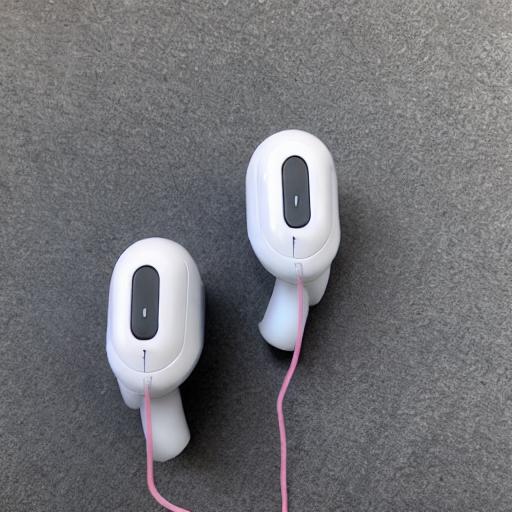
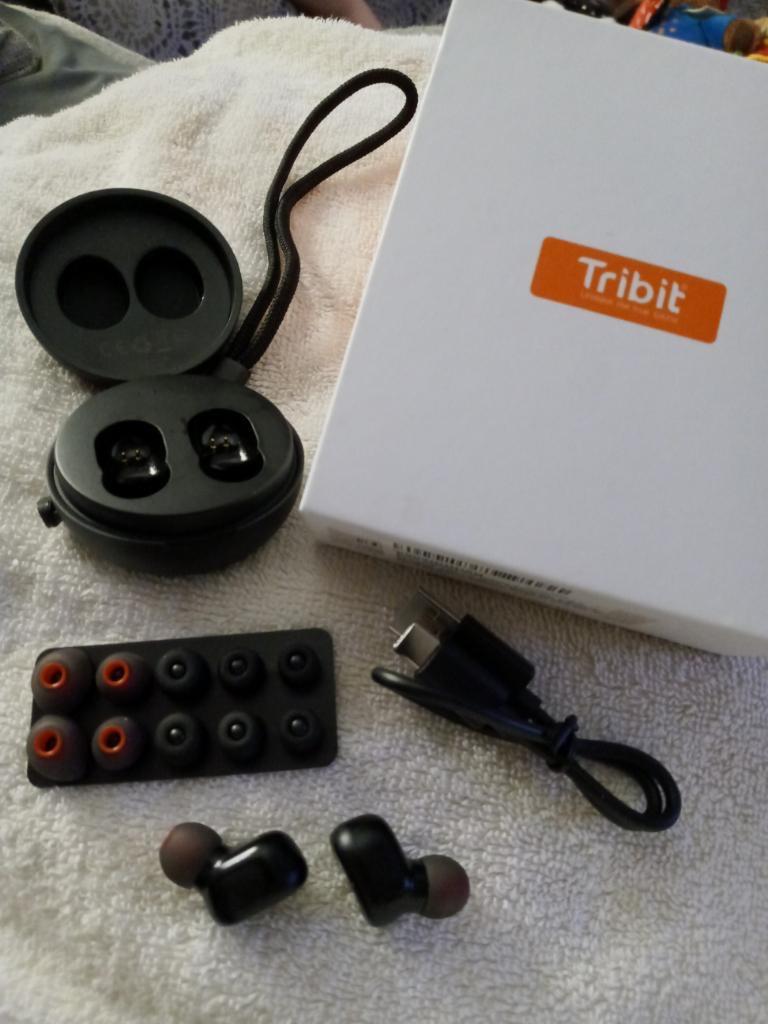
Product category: earbuds
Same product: no